Marcel Van den Broecke

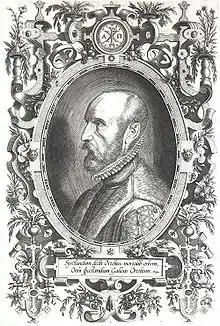
Portrait of Abraham Ortelius

Marcel Peter René van den Broecke (Amsterdam, 25 May 1942 - Bilthoven, 8 March 2020) was a Dutch specialist in phonetics and also in cartography, more in particular the historical maps by Abraham Ortelius.